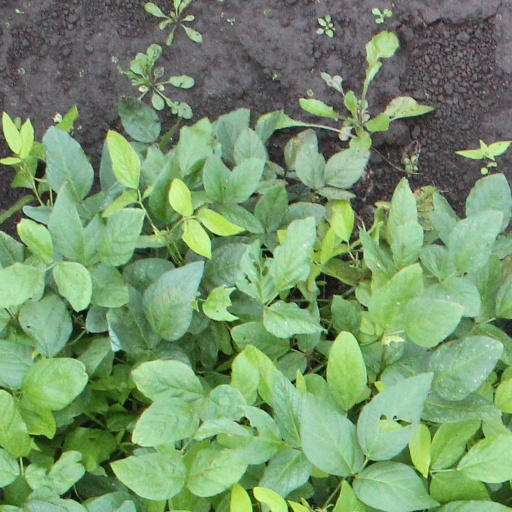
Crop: soybean